U.S. Space & Rocket Center

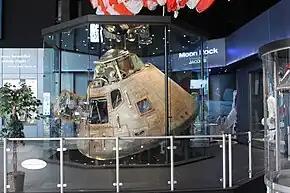
The Apollo 16 capsule, which orbited the Moon 64 times in 1972, is displayed with the recovery parachute hanging above it.

The Apollo program gets full coverage in the Davidson Center for Space Exploration with artifacts outlining Apollo missions. Astronauts crossed the service structure's red walkway to the White Room, both on display, and climbed in the Command Module atop a Saturn V which was their cabin for the trip to the Moon and back. The Apollo 16 command module, which carried astronauts John Young, Charles Duke and Ken Mattingly, orbited the Moon 64 times in 1972, is on display. The Saturn V Instrument Unit controlled five F-1 engines in the first stage of the rocket as it lifted off the pad. Several exhibits relate the complexity and magnitude of that phase of the journey. They took a Lunar Module (mockup on display) to the lunar surface where they collected Moon rocks such as the Apollo 12 Lunar Sample Number 12065,15 at the museum. Later Moon trips took a Lunar Roving Vehicle (displayed beside the LM). The first few Moon trips ended at a Mobile Quarantine Facility (Apollo 12's is on display) where astronauts stayed to ensure containment of any Moon contamination after that mission.